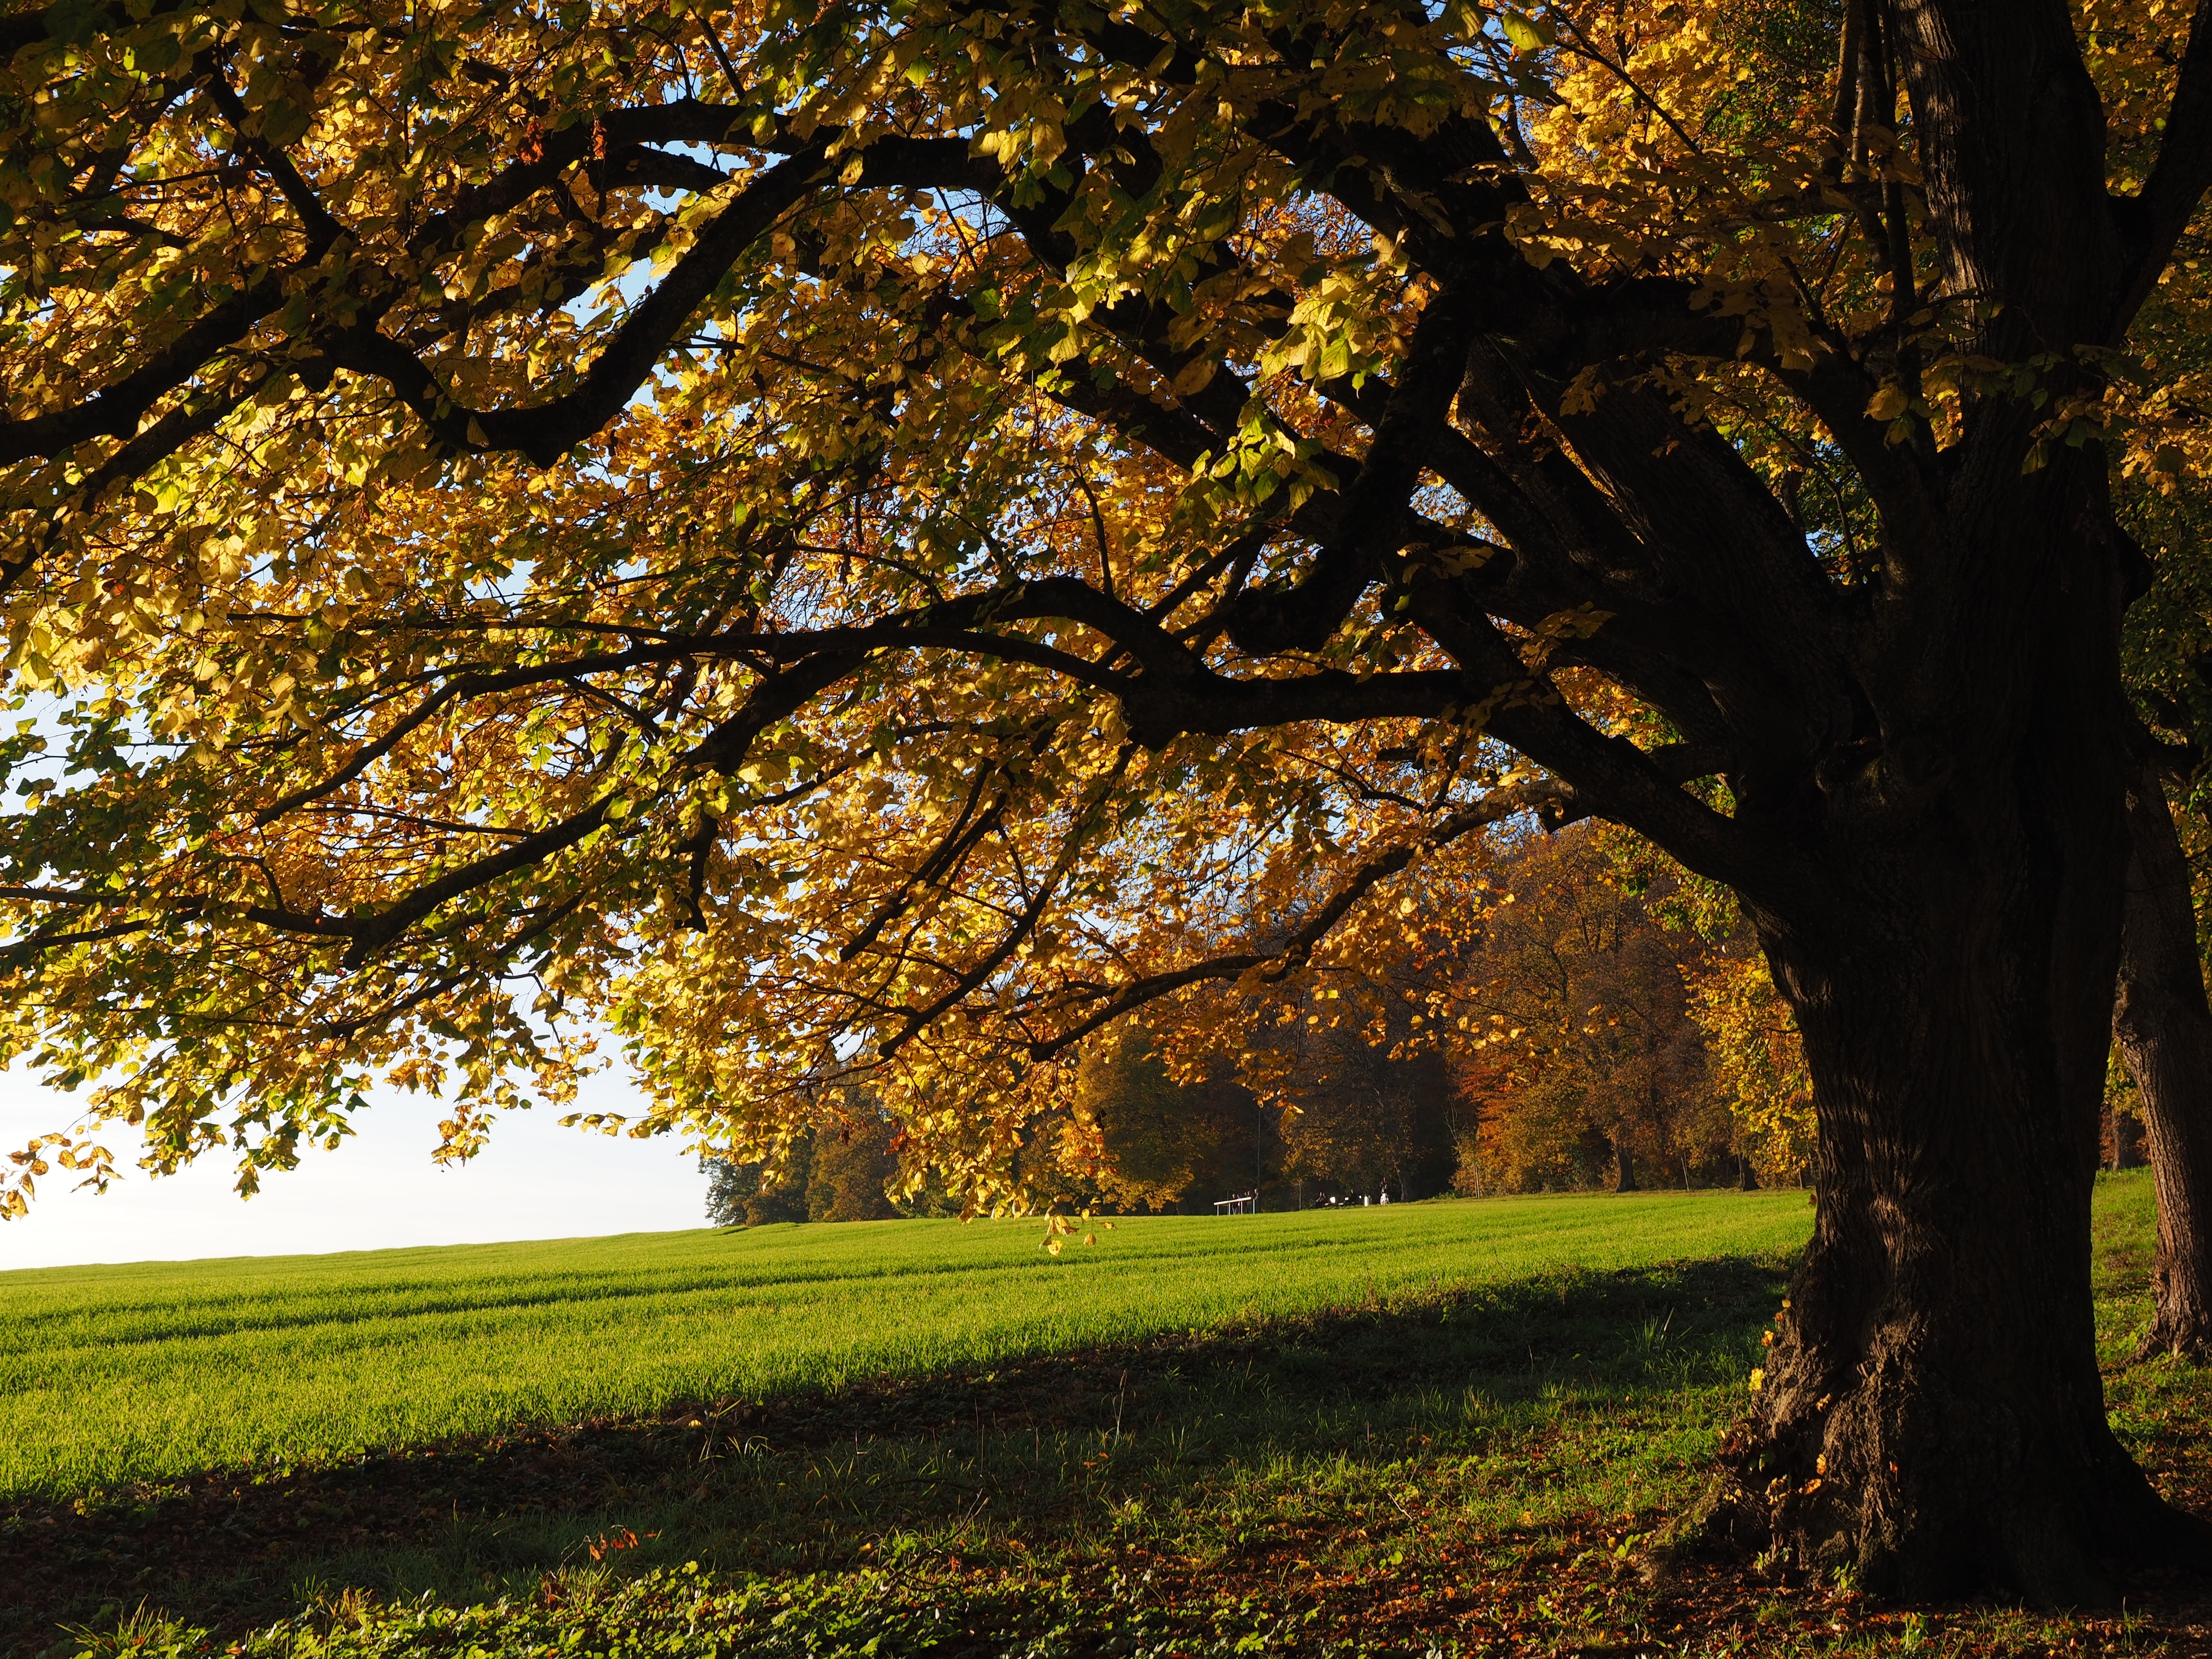
tree, nature, forest, branch, blossom, plant, sky, sun, sunset, hiking, trail, field, meadow, sunlight, leaf, flower, green, autumn, botany, colorful, season, lime tree, tribe, leaves, sunny, avenue, deciduous, grove, promenade, woodland, linde, malvaceae, away, fall color, fall foliage, ulm, back light, forest path, edge of the woods, mallow, eselsberg, trail of edge of the woods, tilia, tilioideae, lime plant, forest trail, tilia cordata, woody plant, stone lime tree, winter linde, stone linde, panorama trail, h henweg, ulmer h henweg, randweg, way of edge of the forest